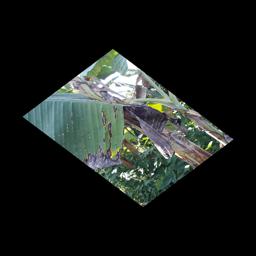
Label: POTASSIUM DEFICIENCY